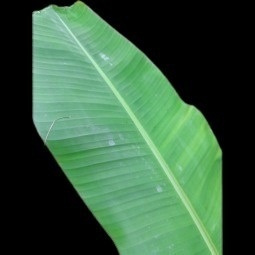
Label: Calcium